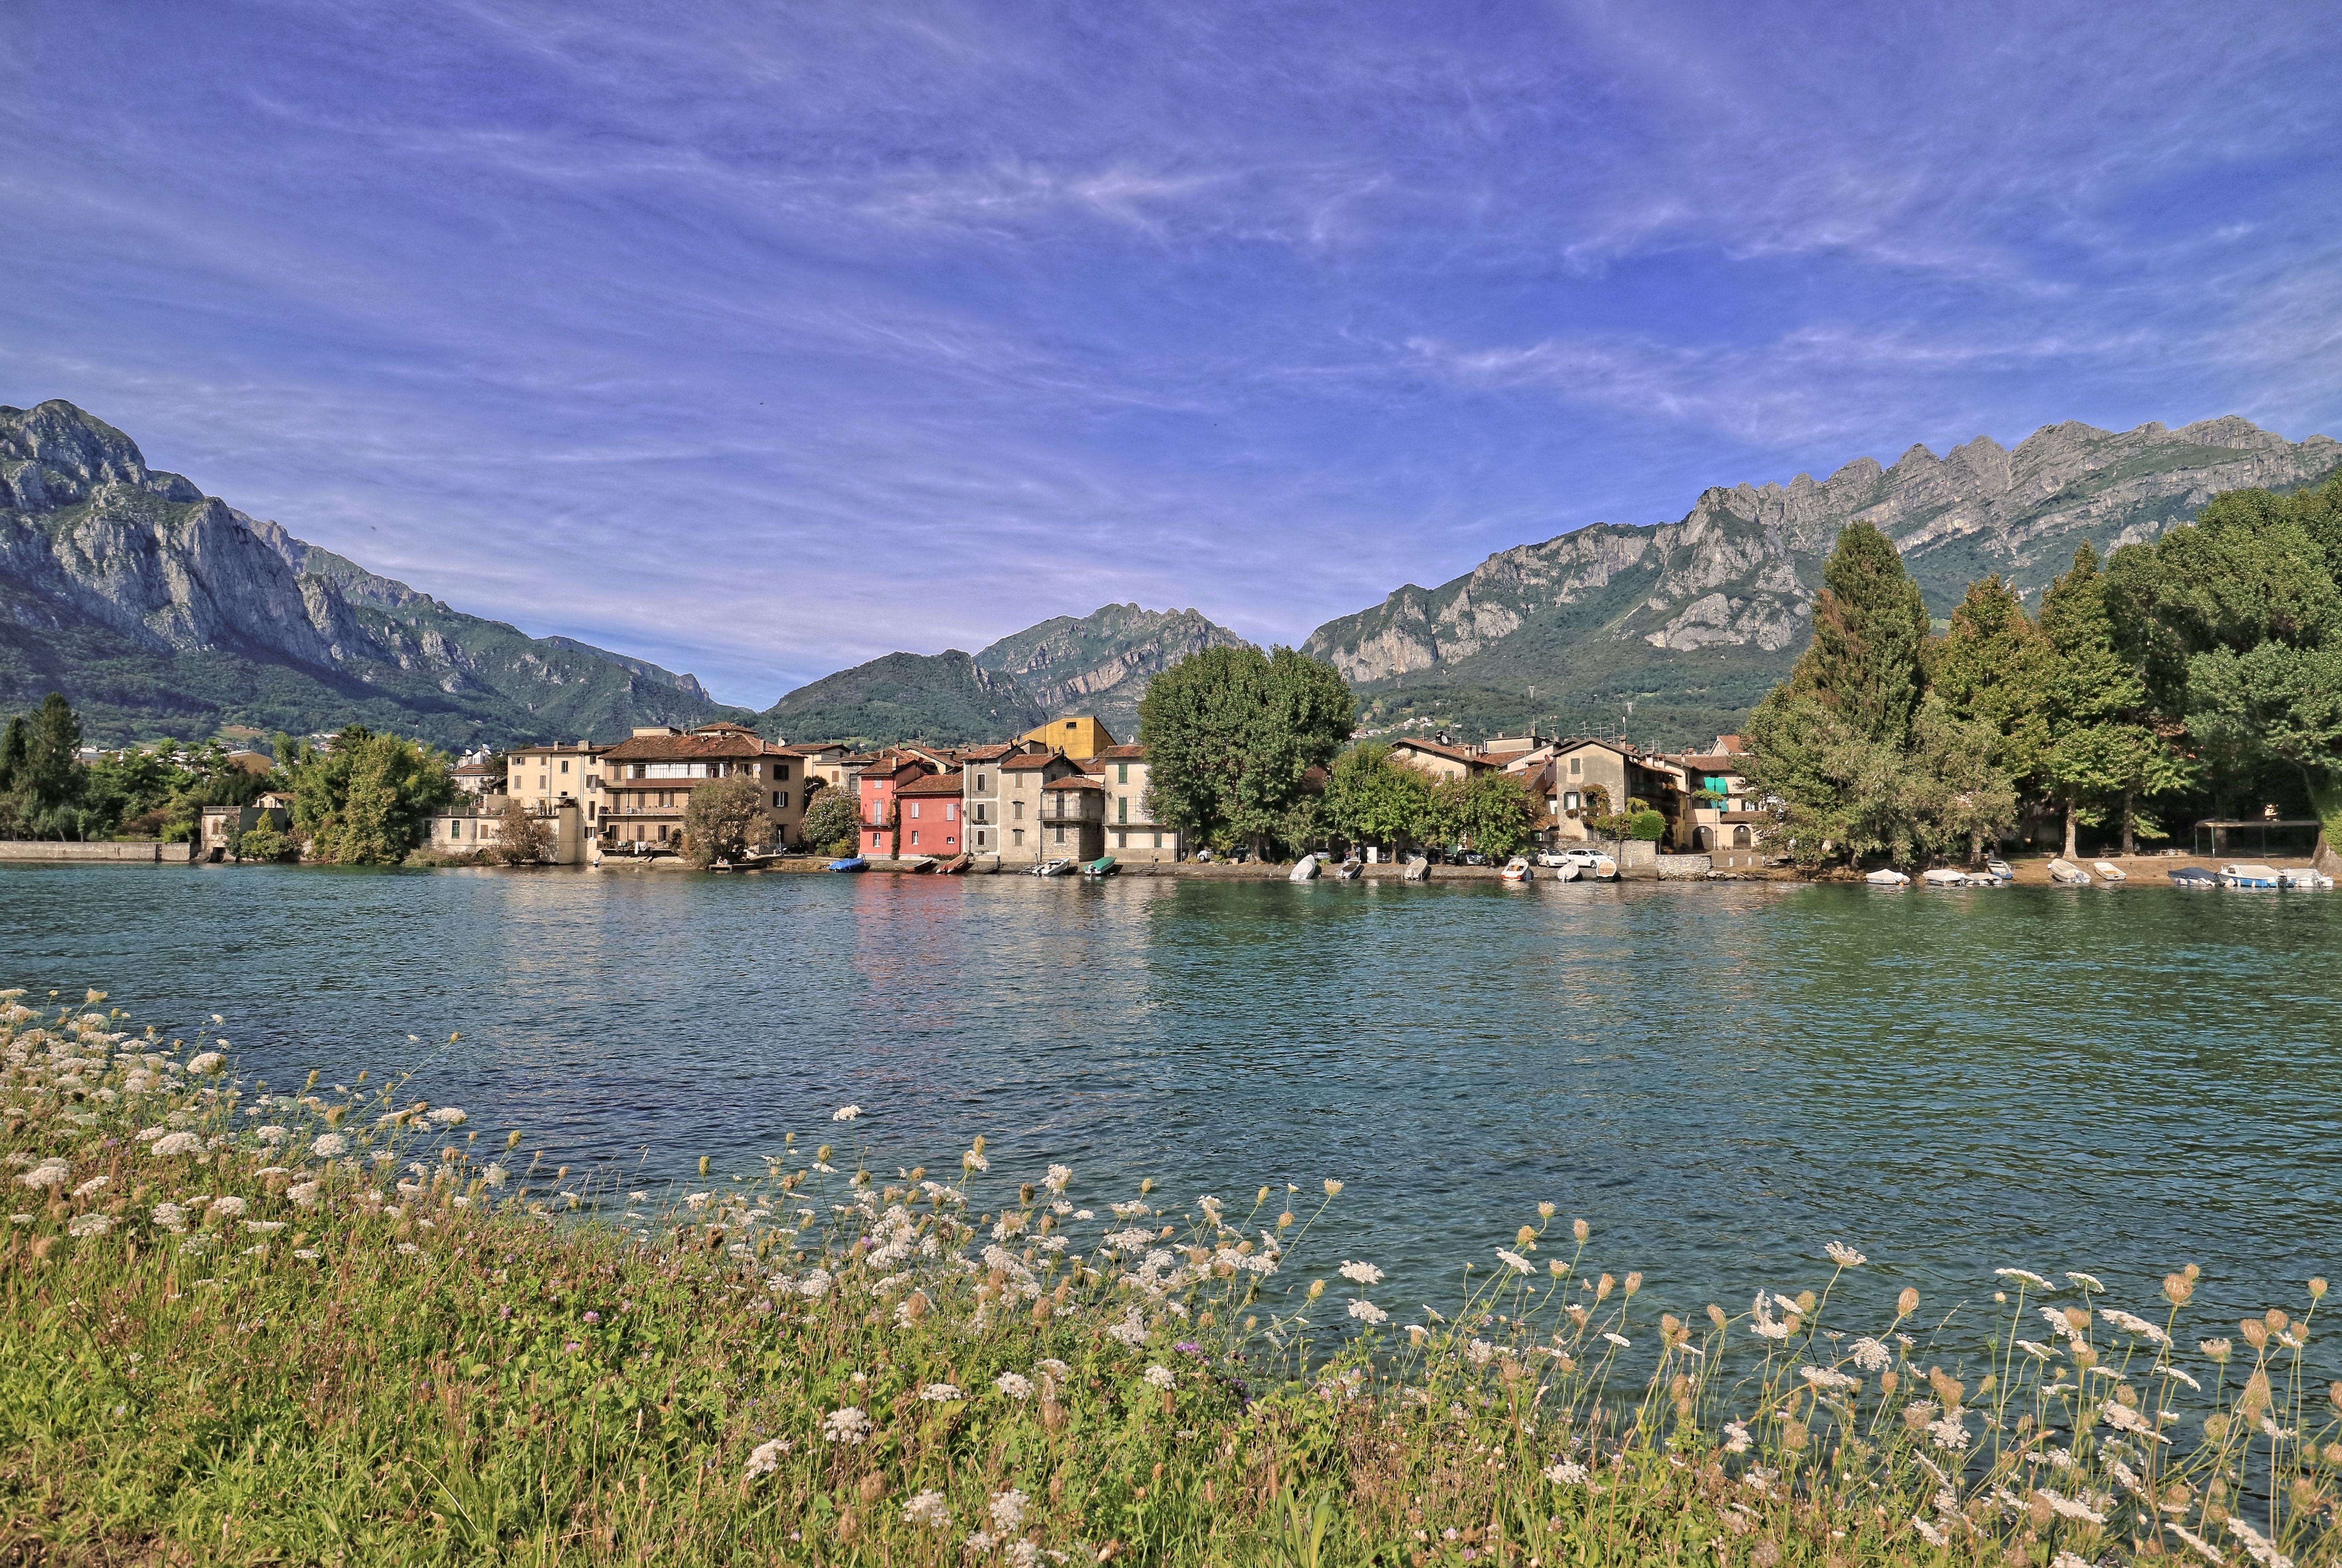
landscape, sea, water, nature, wilderness, mountain, shore, lake, river, mountain range, summer, reflection, bay, italy, fjord, reservoir, body of water, houses, loch, lombardy, lecco, adda, mountainous landforms, adda river, pescarenico, king crosscut saw